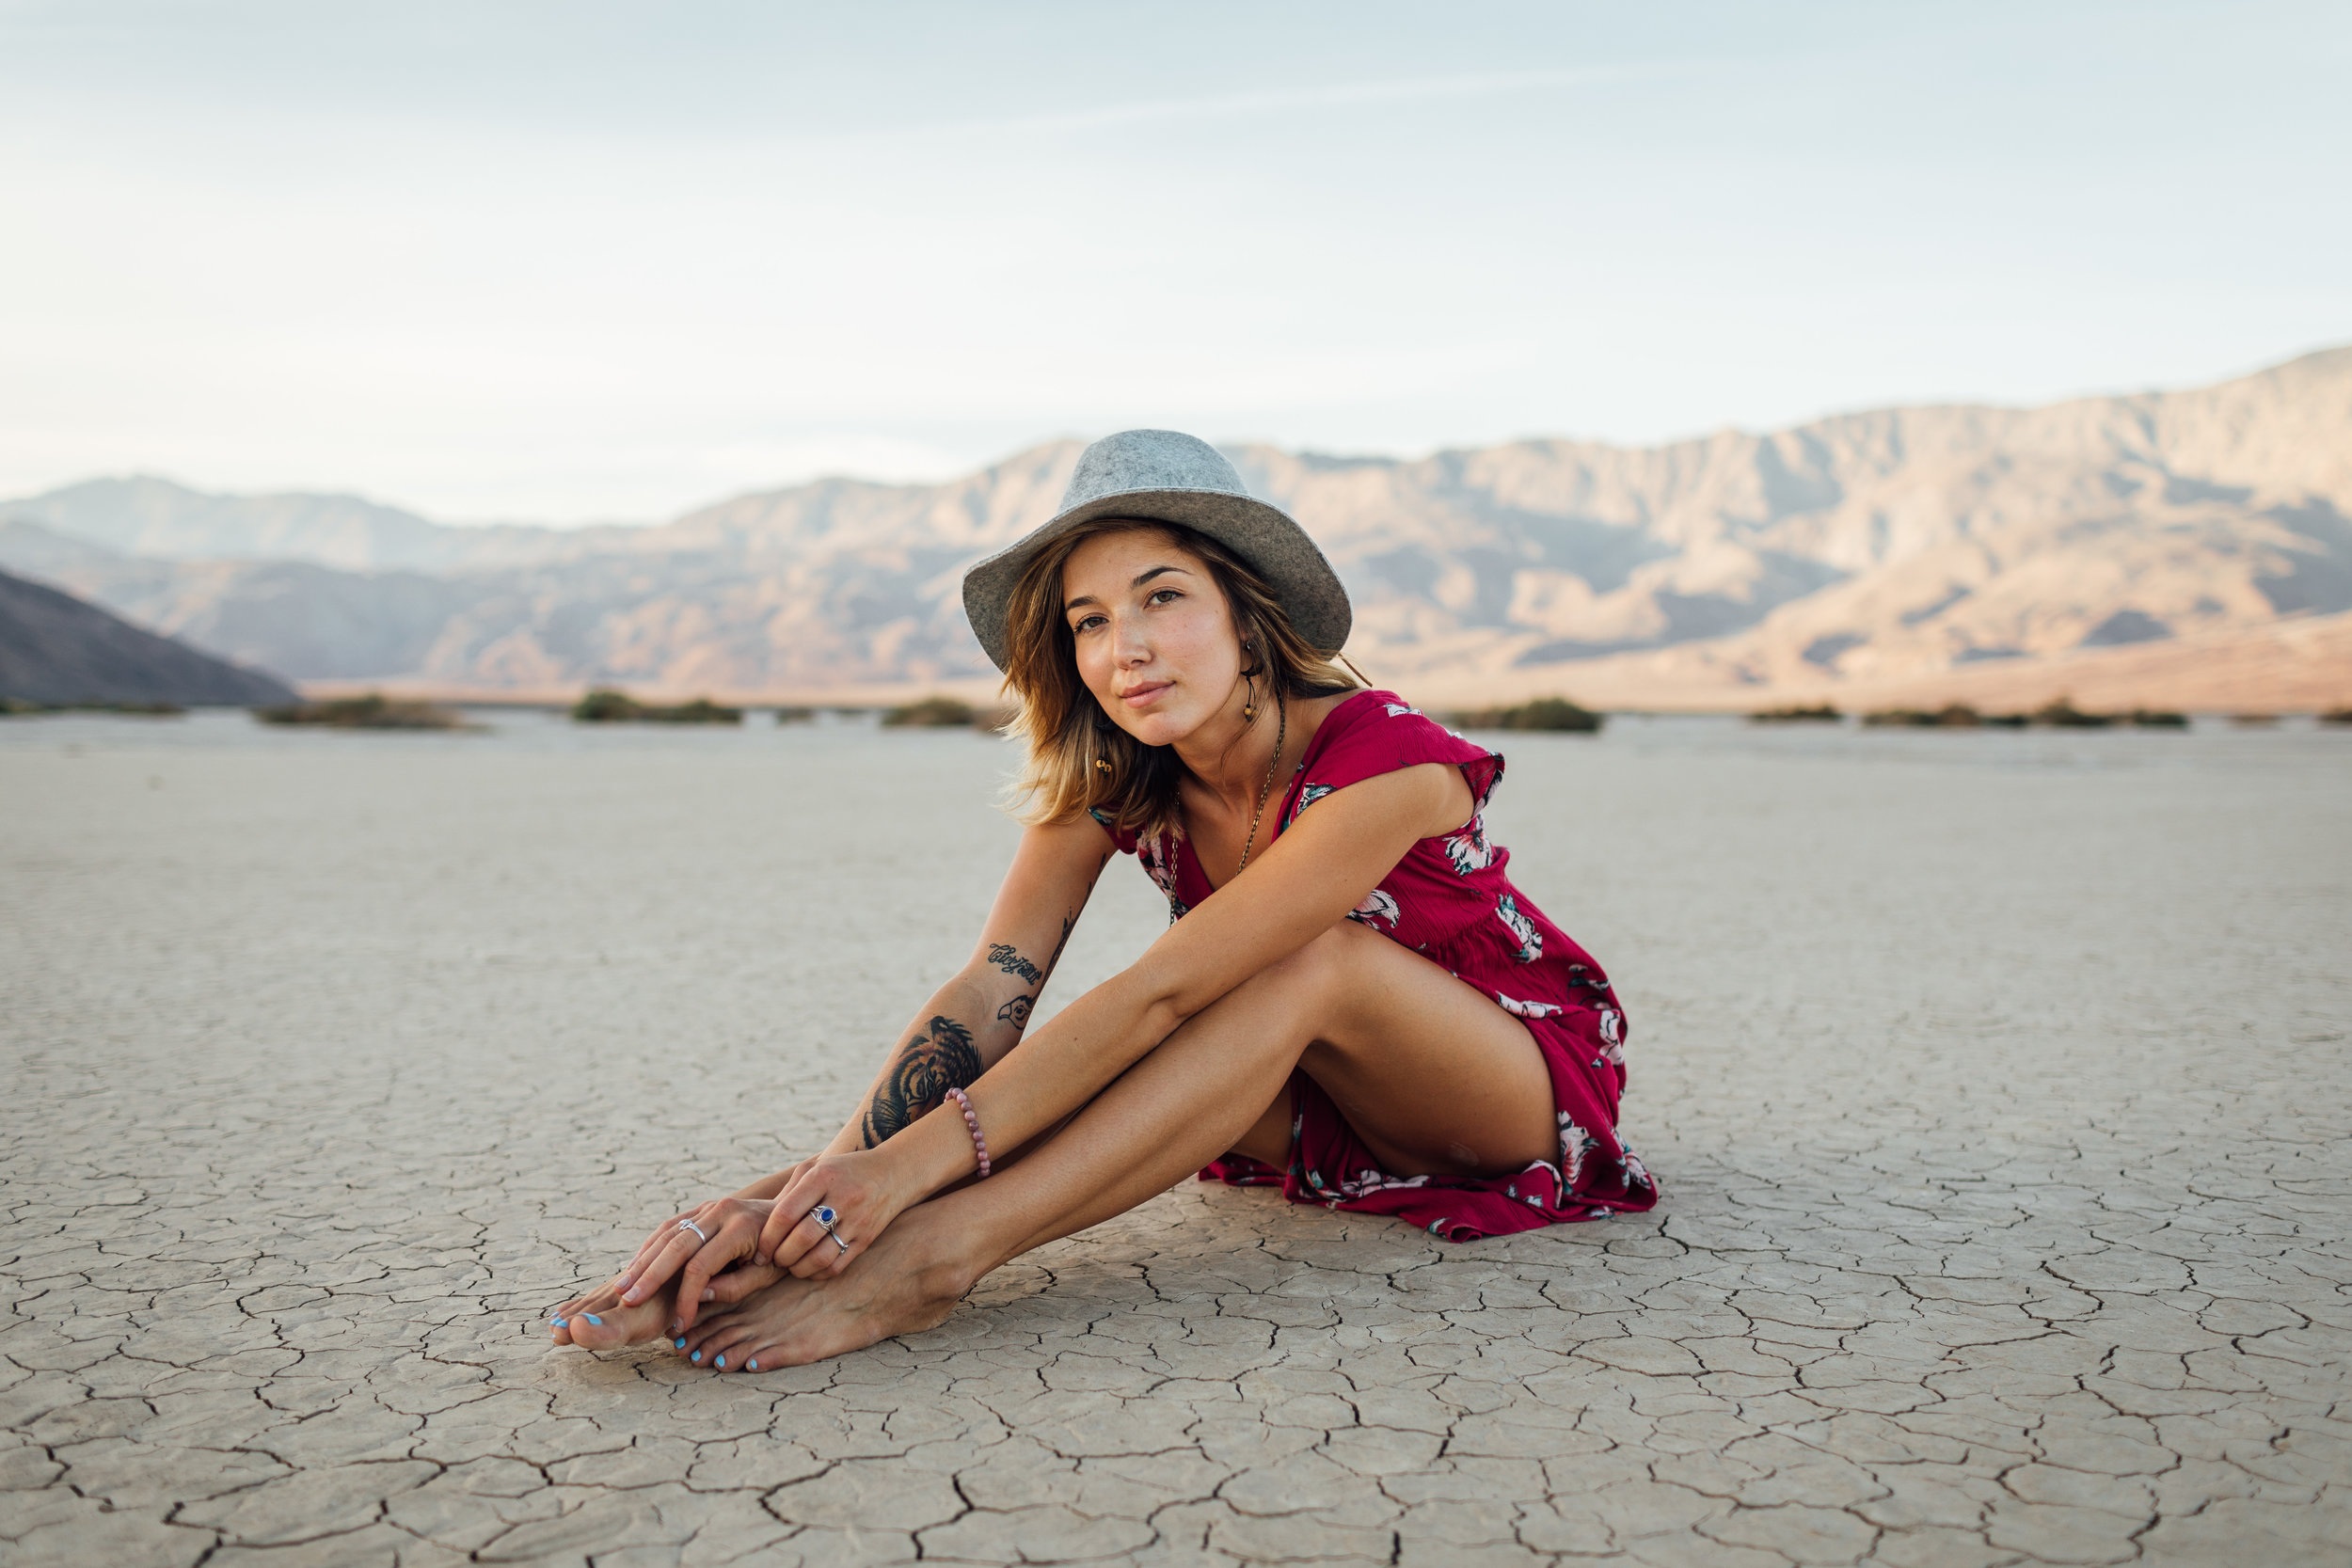
beach, landscape, sea, water, sand, ocean, people, girl, woman, sunset, photography, summer, vacation, travel, recreation, leg, portrait, model, sitting, clothing, leisure, seashore, outdoors, dress, photograph, beauty, image, photo shoot, portrait photography, human positions